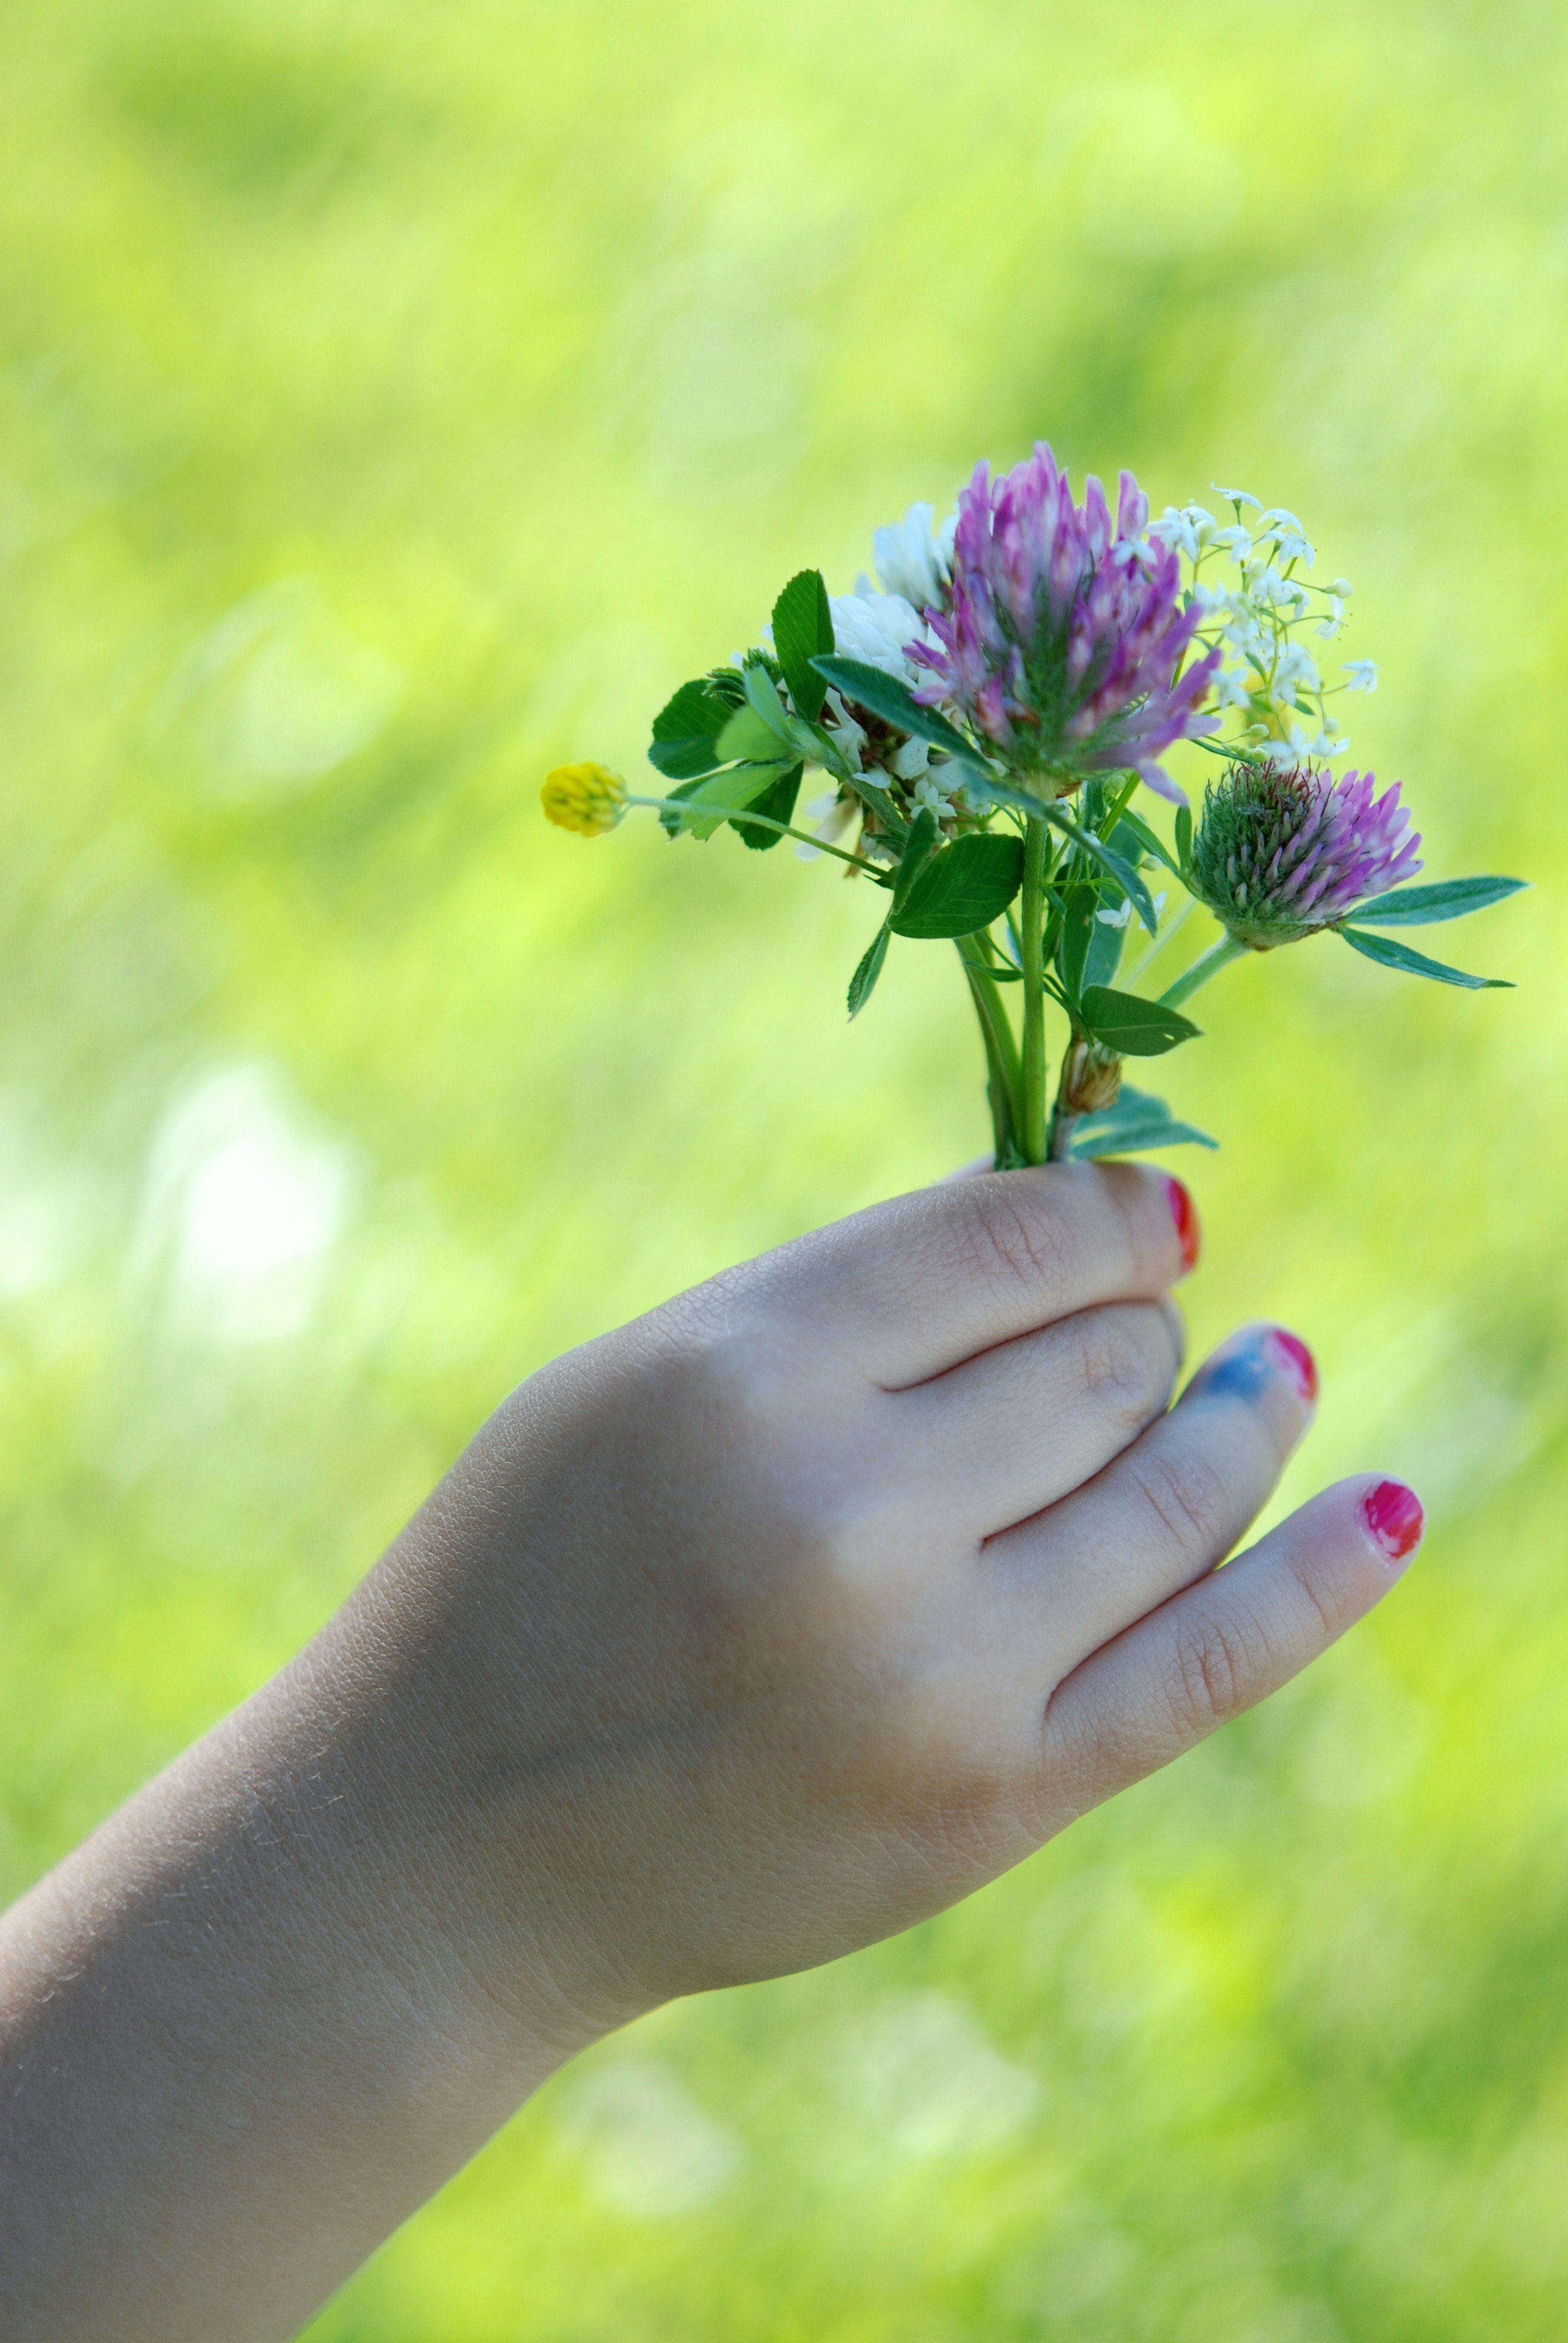
hand, nature, grass, branch, blossom, plant, field, meadow, leaf, flower, love, bouquet, gift, green, produce, botany, yellow, holding, flora, wildflower, close up, macro photography, flowering plant, daisy family, plant stem, land plant